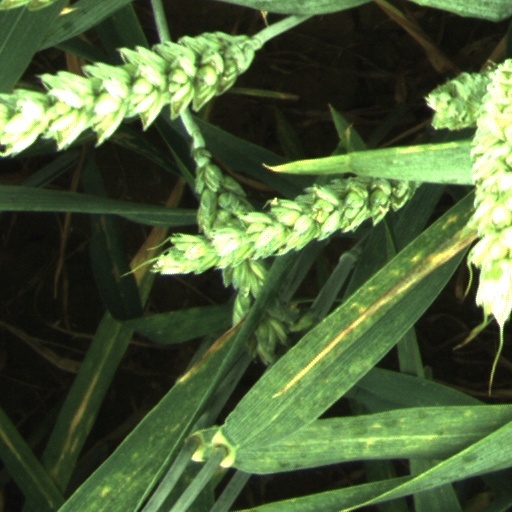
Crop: wheat